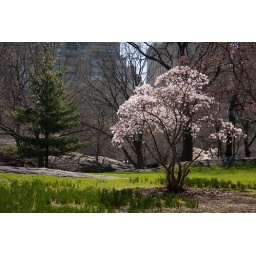
white tree in sunlight